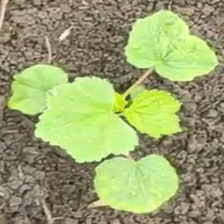
Weed species: Little_Mallow(Malva parviflora)